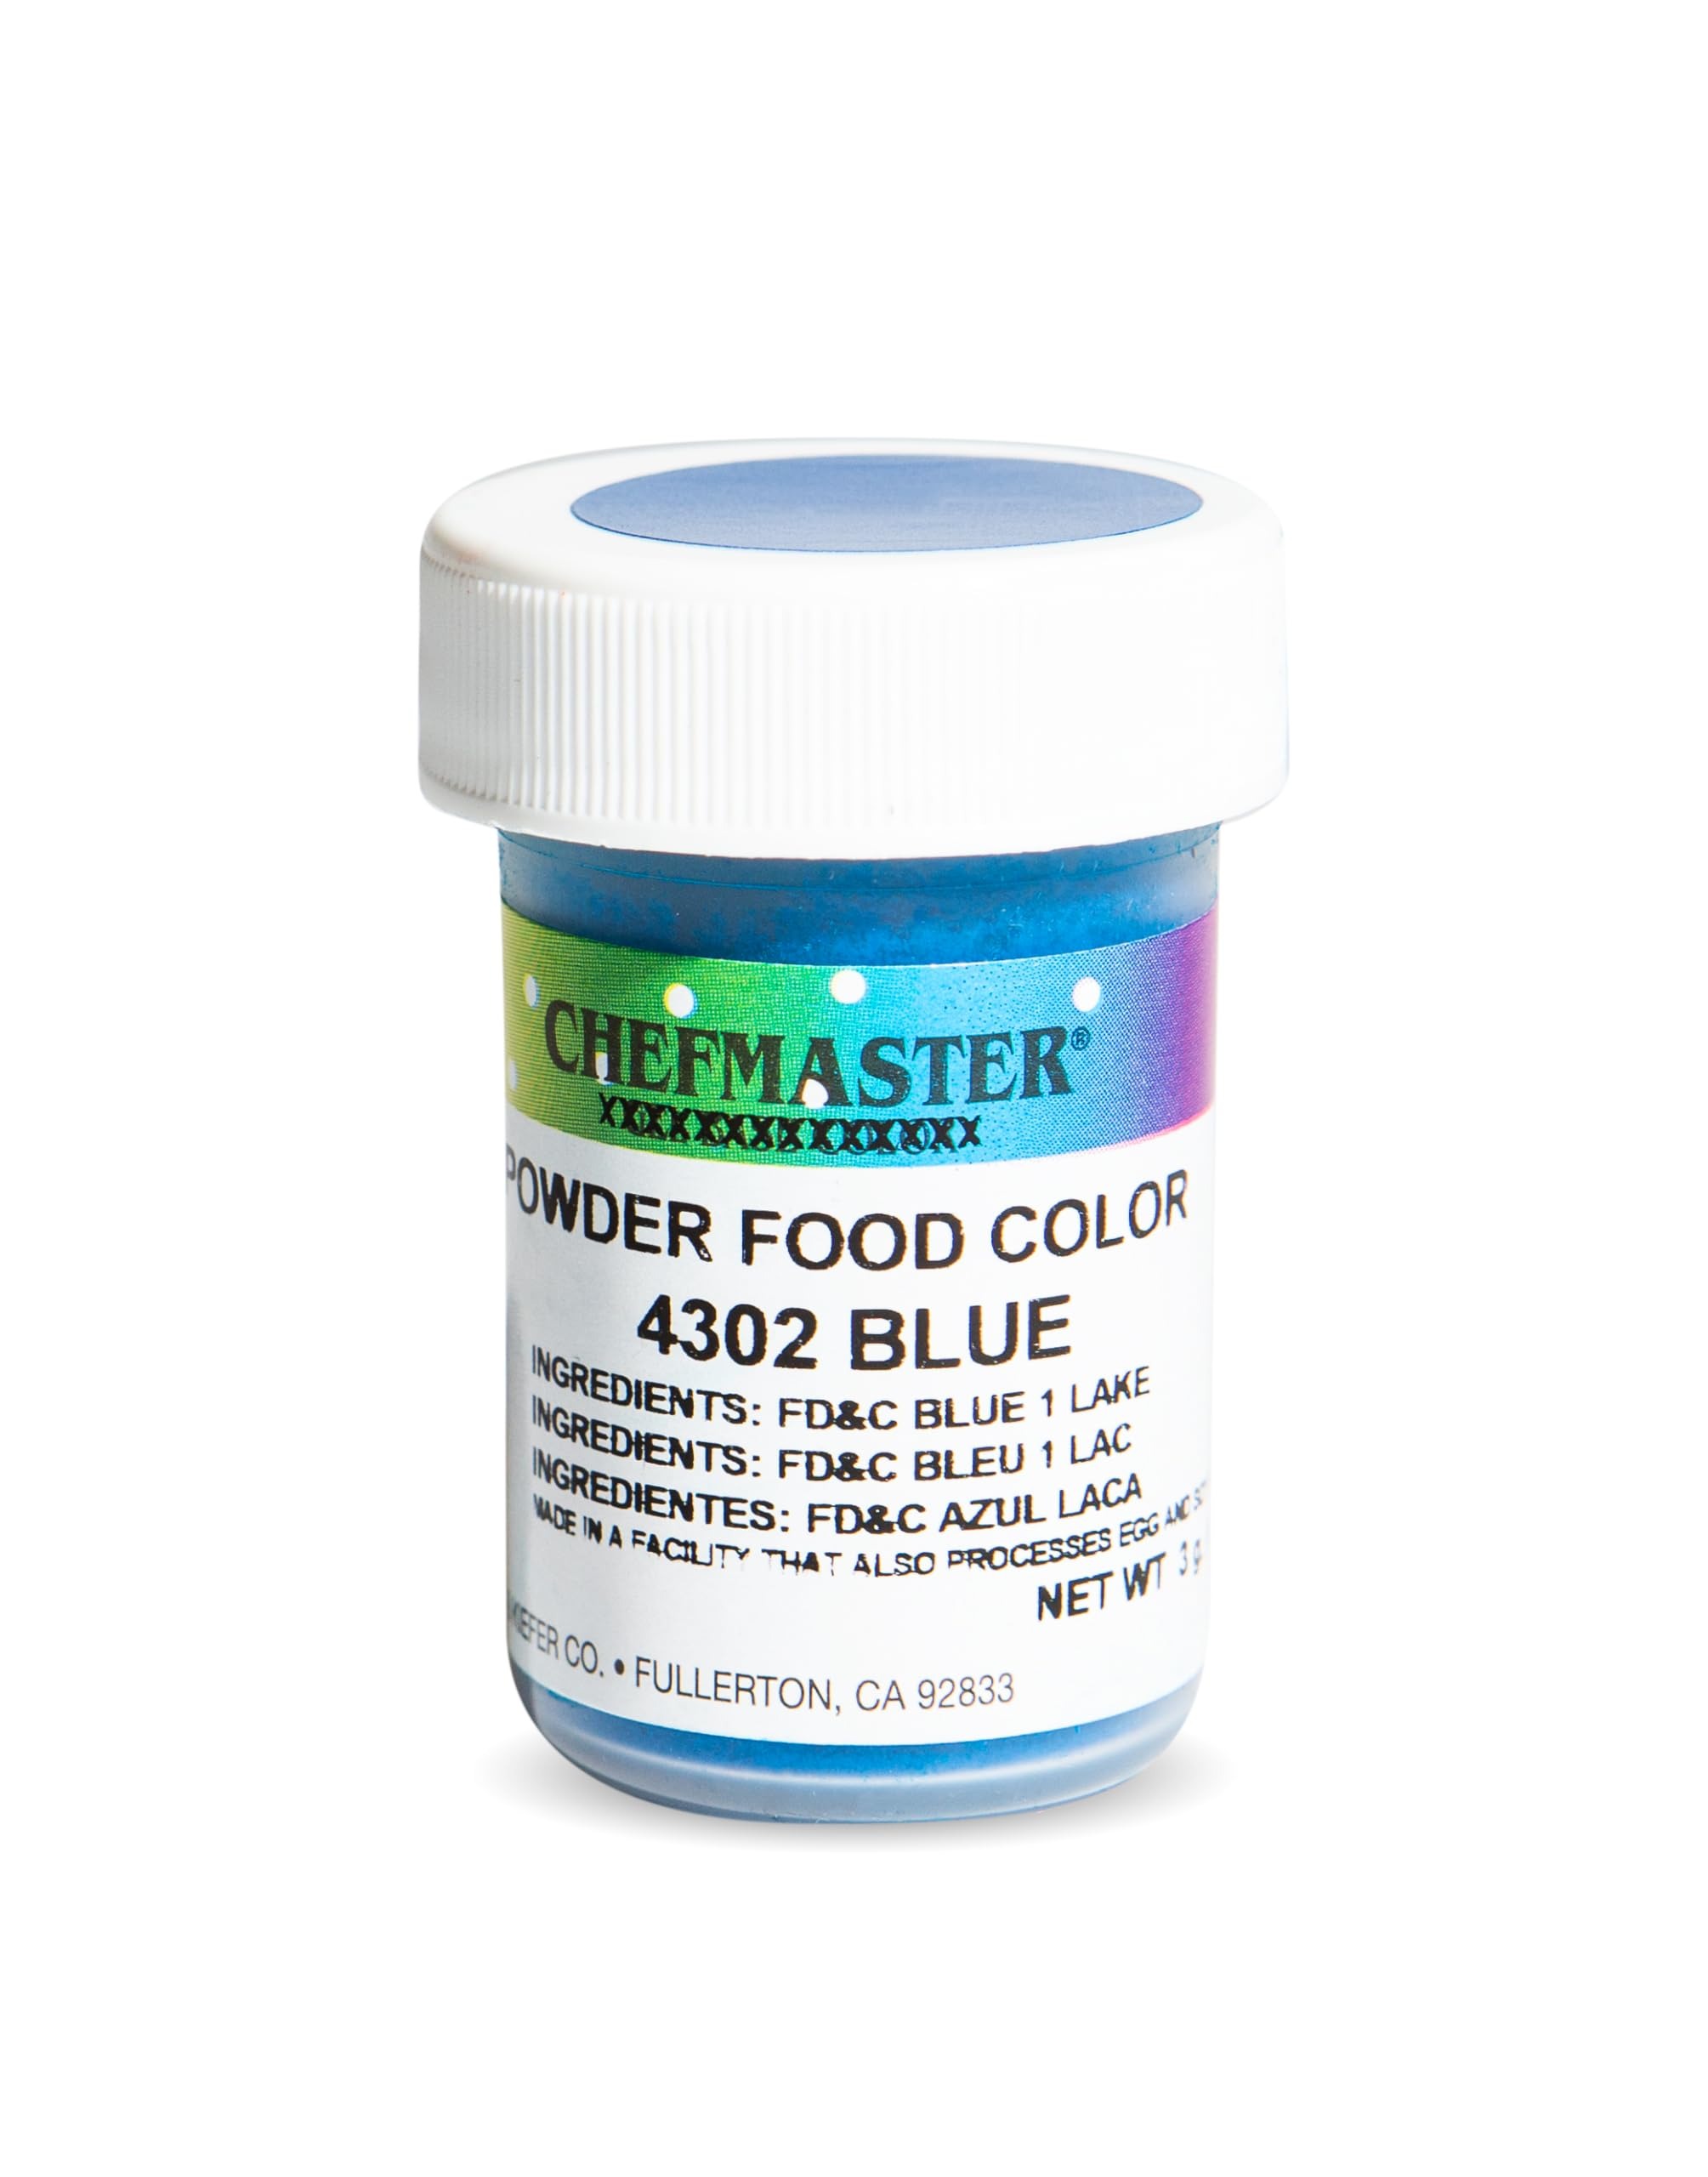
Item Name: Chefmaster Blue Dry Powder Candy Color | Vibrant Shades | Chocolate, Macarons, Fondant | Decorating | Professional-Grade Dye | Easy-to-Use | Manufactured in USA | 3 grams
Bullet Point 1: Benefits of Dry Powder Colors Powdered candy color is perfect for dry mixes and other foods where water is prohibited. Premium colors add vivid, rich, true-to-shade hues. By carefully measuring and mixing the powder, you can achieve easy-to-repeat colors every time. Our assortment of dry powder candy colors includes a rainbow of hues so you can blend for a seemingly limitless color palette!
Bullet Point 2: Infinite Applications Let your creativity flow with colorful chocolate candies, macarons, meringues, crystal sugar, and other dry mixes. Blend the powder with alcohol or flavorful extract to create a liquid for hand painting details on fondant.
Bullet Point 3: Quality Ingredients Our dry powder candy colors are certified kosher. Our professional grade formula provides the tint you want without altering the taste, texture, or consistency of your finished baked goods.
Bullet Point 4: Highly Concentrated With our exclusive recipe, each drop provides vibrant color. Adding just a small amount of the powder at a time will enable you to achieve the exact shade you want.
Bullet Point 5: Manufactured in the USA With over 85 years of experience in coloring food products and overall, 120 years in the bakery industry, we pride ourselves on formulating blends to meet your one-of-a-kind creations. Our Chefmaster collection is made in Fullerton, CA.
Product Description: Chefmaster’s powder food candy coloring is a completely dry form of food dye with no liquid so it’s ideal for desserts and sweets that cannot be mixed with water. The powder is available in a variety of brilliant hues so you can mix and blend to create the exact color you desire. These candy colors are an ideal choice for chocolate candies, macarons, meringues, crystal sugar, and other dry mixes. By adding your favorite alcohol or flavorful extract to the powder, you can create a liquid for hand painting details on fondant. Our professional-grade formula is certified kosher and made up of food-safe ingredients. Dry powder will not change the taste, texture, or consistency of your baked goods.
Value: 0.1058
Unit: Ounce

Price: 10.67